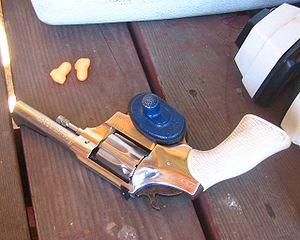
Ce lexique des armes à feu recense les termes et expressions techniques propres aux armes à feu. Il aborde également des notions historique ainsi que les évolutions liées aux progrès techniques.
Un verrou de pontet est un dispositif mécanique destiné à neutraliser temporairement une arme à feu en se fixant sur le pontet ; par exemple pour le transport ou pour empêcher des personnes n'ayant pas les compétences nécessaires d'utiliser l'arme.